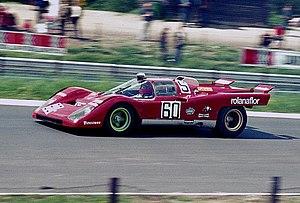
Herbert Müller est un pilote de course automobile éclectique et de moto, de nationalité suisse, du canton d'Argovie où il possédait une fabrique de galvanoplastie.
L'appelation Ferrari 512 S désigne vingt-six voitures de sport-prototypes construites jusqu’en janvier 1970, faisant partie de la série Ferrari P. Les véhicules sous motorisation V12 furent inscrits au championnat du monde des voitures de sport 1970 par la Scuderia Ferrari et des écuries privées. Au cours de l’année des versions modifiées ressemblant davantage au principal concurrent Porsche 917 furent nommées Ferrari 512 M. Au cours du Championnat du monde des voitures de sport 1971 l’usine se concentra sur la nouvelle Ferrari 312 PB et abandonna la 512 qui ne fut plus engagée que par des écuries privées. À partir de 1972, la 512 fut retirée du championnat à la suite d'une modification du règlement et certaines 512 détenues par des écuries privées furent inscrites dans des courses CanAm et Intersérie.
Les Ferrari P sont des voitures de Sport-prototypes des années 1960 et début 1970 engagées en championnat du monde des Sport-prototypes de 3 litres de cylindrée.